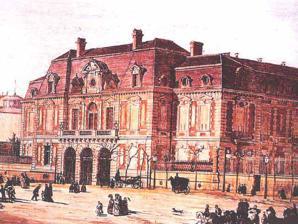
Building: Palacio del Duque de Uceda (Plaza de Colón)
Country: Spain
Year built: 1864
Palacio del Duque de Uceda (Plaza de Colón). Old engraving. Centro Colón, modern building which replaces the palace once demolished. The Palacio del Duque de Uceda also known as Palacio de los Duques de Medinaceli was a palace located in Plaza de Colón in Madrid . This palace had two floors and superior body with slate roofing with elegant mansards, was built in 1864 by the Puerto Rican architect Mariano Andrés Avenoza, in a large site along the Plaza de Colón , between the Paseo de Recoletos and Calle de Génova. It was the palace first property of the Duke of Uceda , to be acquired in 1876 by the Marquis of Salamanca , without ever living in it, and later, around 1890 it was purchased by Doña Ángela Pérez de Barradas y Bernuy, widow Duchess of Medinaceli, plus Duchess of Denia y Tarifa . For this reason, the palace has been known throughout its history by the names of Úceda, of Denia, of Medinaceli, and of Marqués de Salamanca, the latter through which was known the building. The palace suffered a fire on November 25, 1917, unleashed at dawn and mainly affected the façade overlooking the Plaza de Colón. Countless works of art were lost that decorated its interior. It was rebuilt and remained in place until 1964, when its demolition was decided to work for speculative criteria in a plan to modernize the plaza. Currently in its place is an office, hotel and entertainment complex called Centro Colón. References